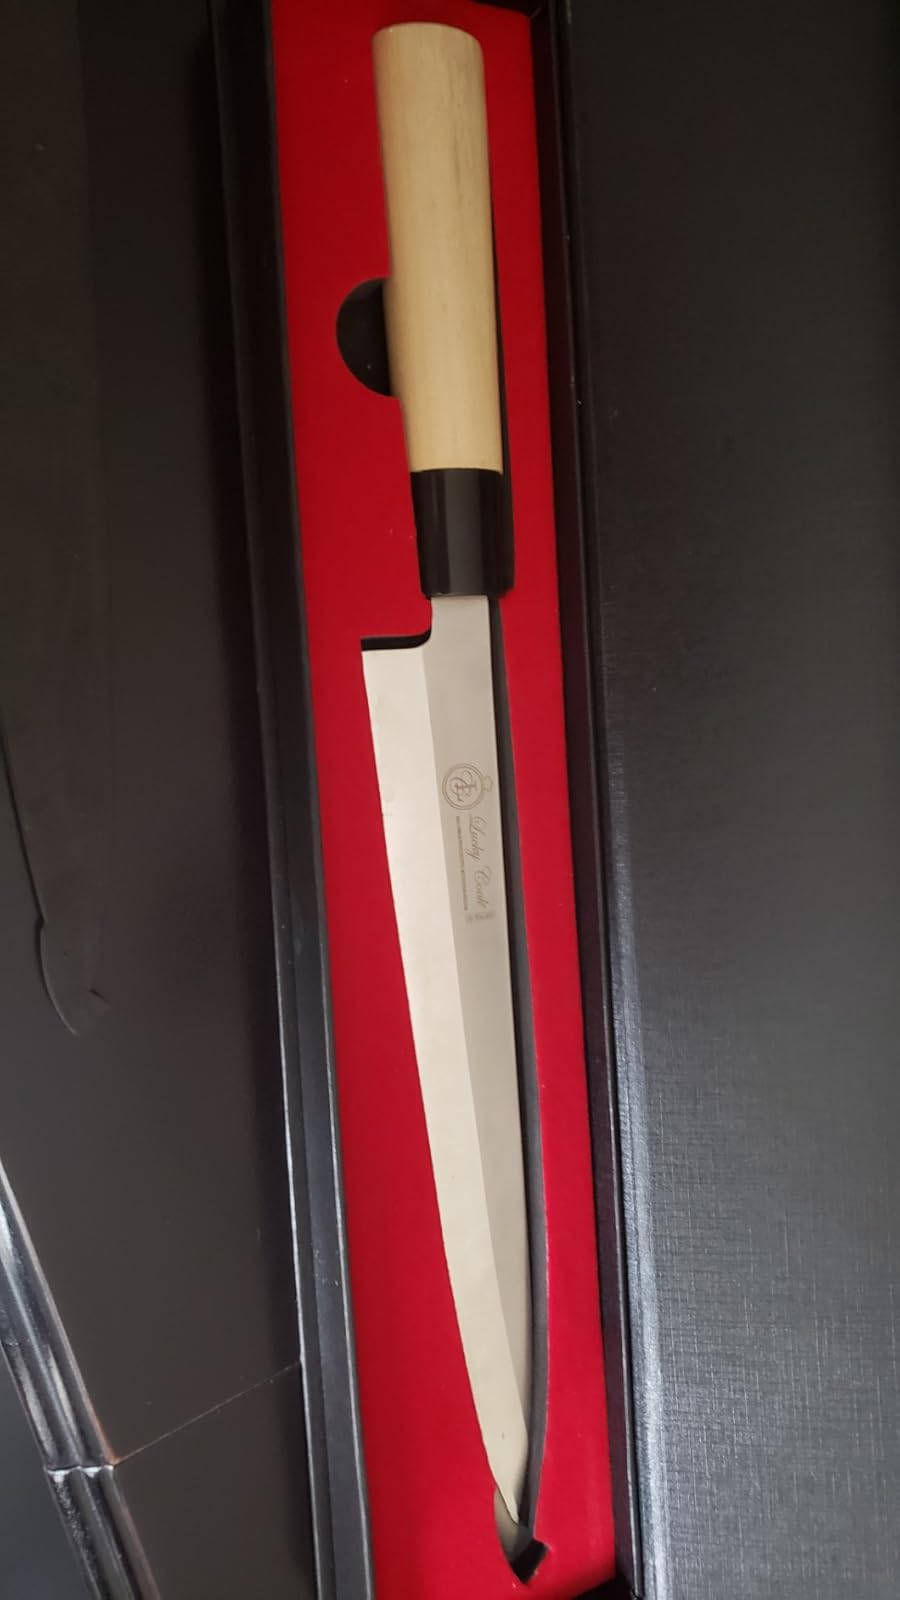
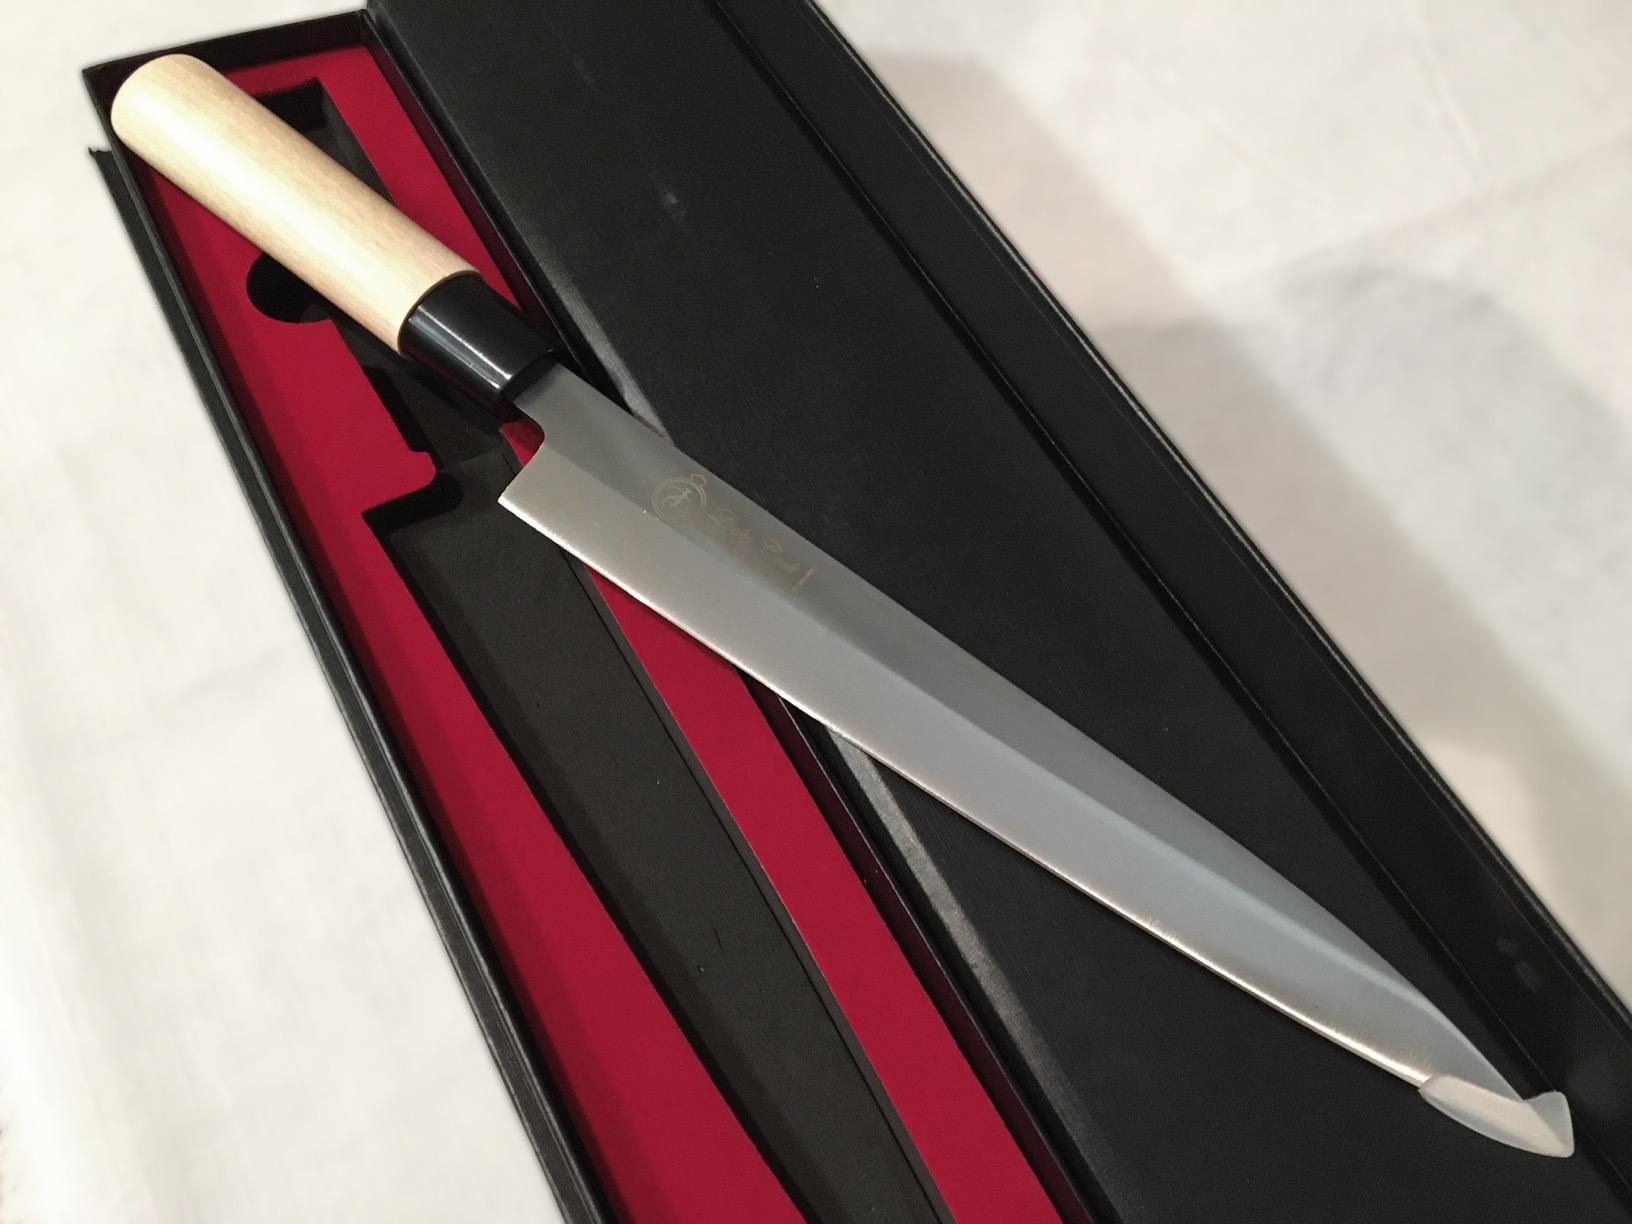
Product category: items_knife
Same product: yes